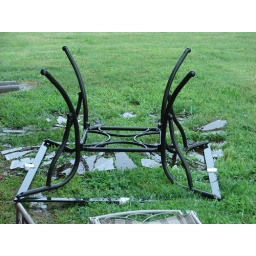
Wind gust flipped the table over and the glass smashed.